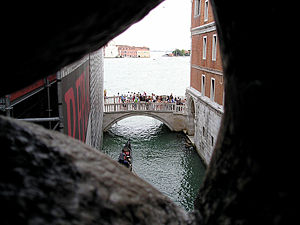
Sukkenes Bro
Udsigten fra Sukkenes Bro
Sukkenes Bro er en bro i Venedig i regionen Veneto i det nordlige Italien.